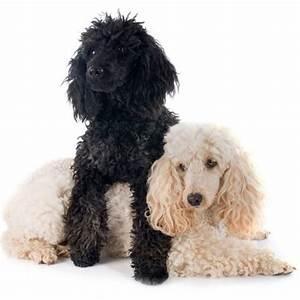
dog